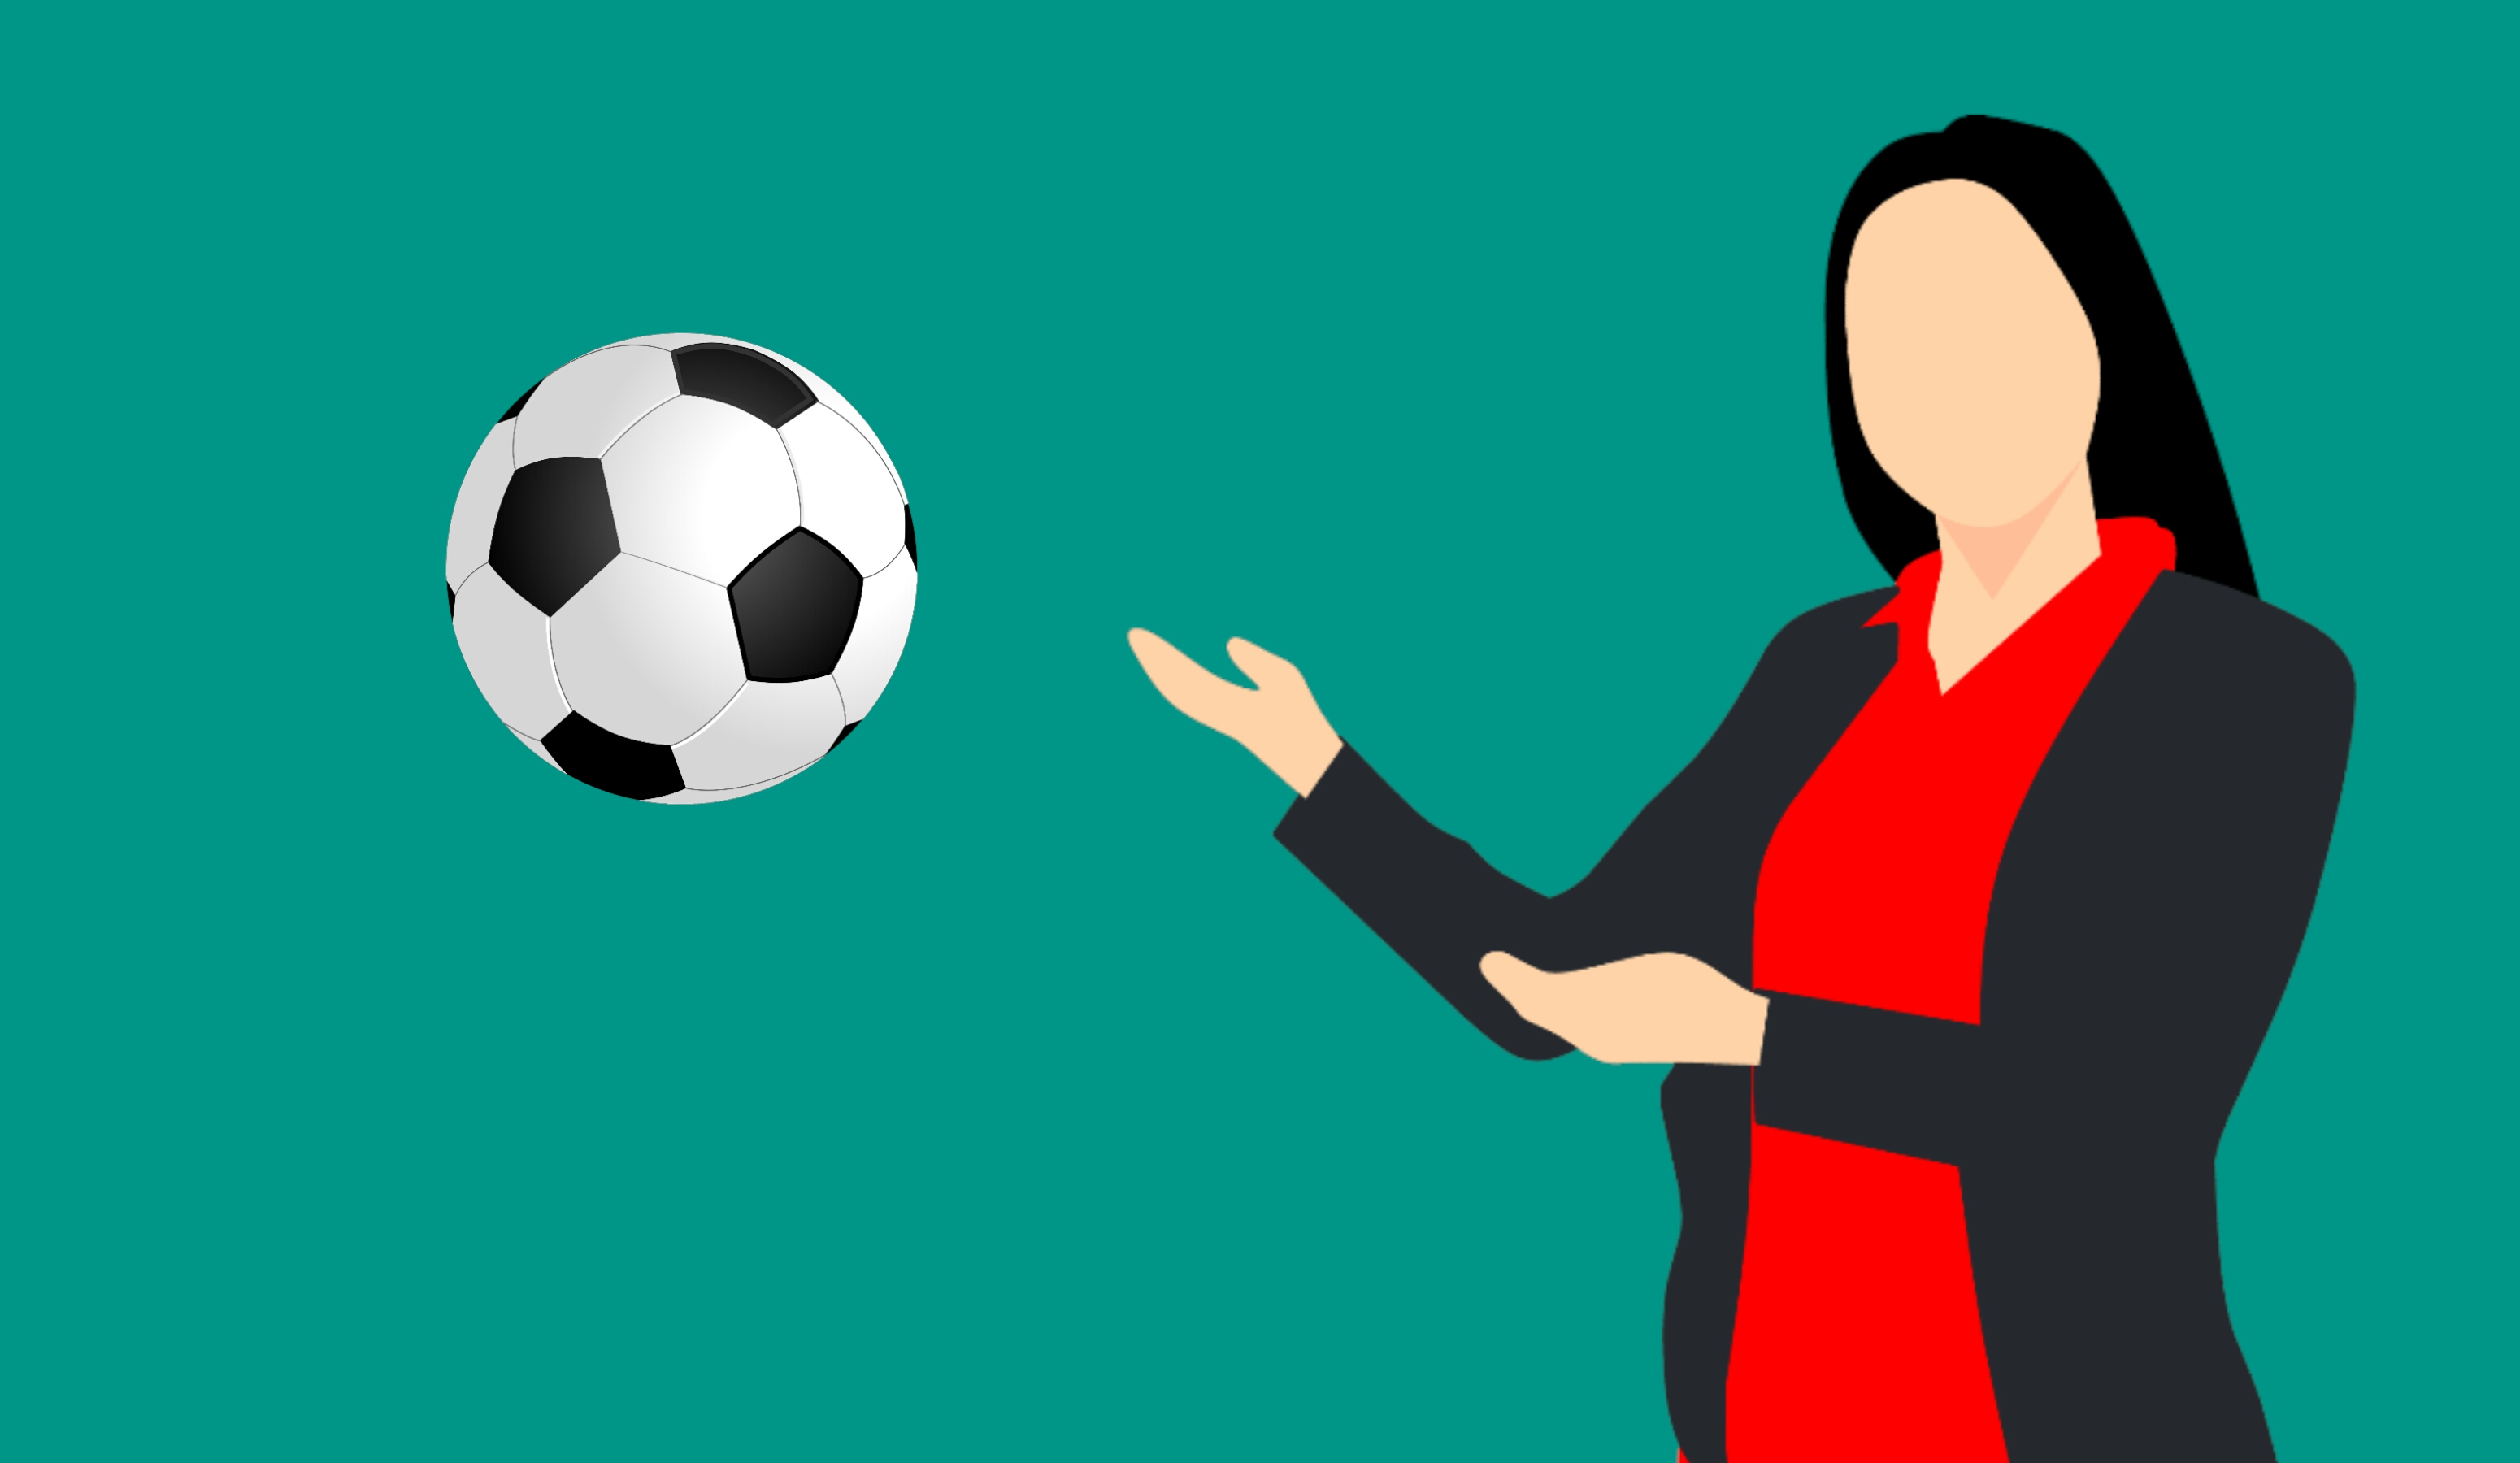
ball, cup, fifa, flag, soccer, woman, presenting, showing, advertisement, advertising, agent, business, businesswoman, choice, content, success, cartoon, character, idea, football, sports equipment, computer wallpaper, font, graphics, human behavior